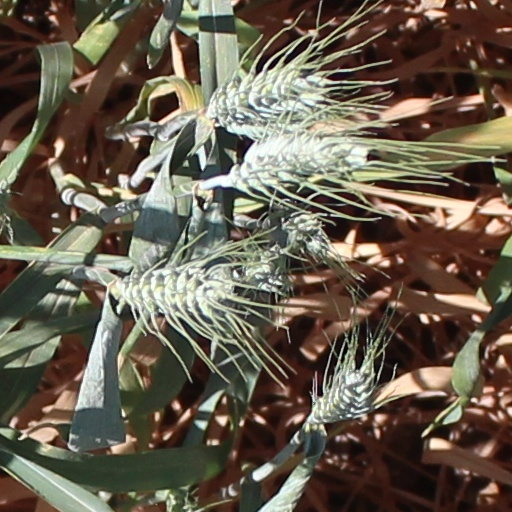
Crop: wheat